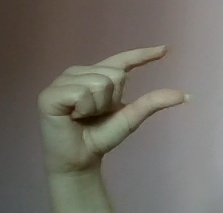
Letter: dal